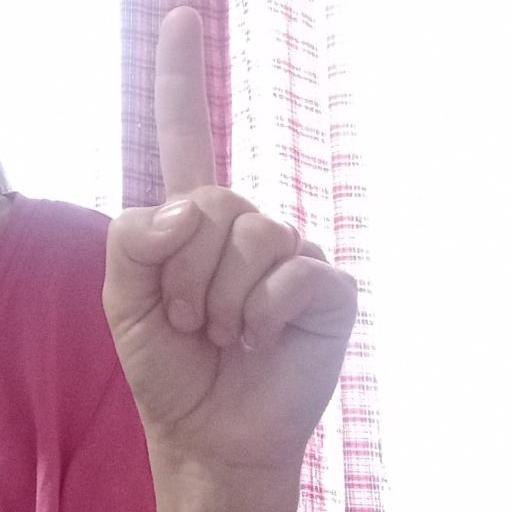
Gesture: one